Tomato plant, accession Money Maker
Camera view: bottom (45 deg); turntable rotation: 90 degrees
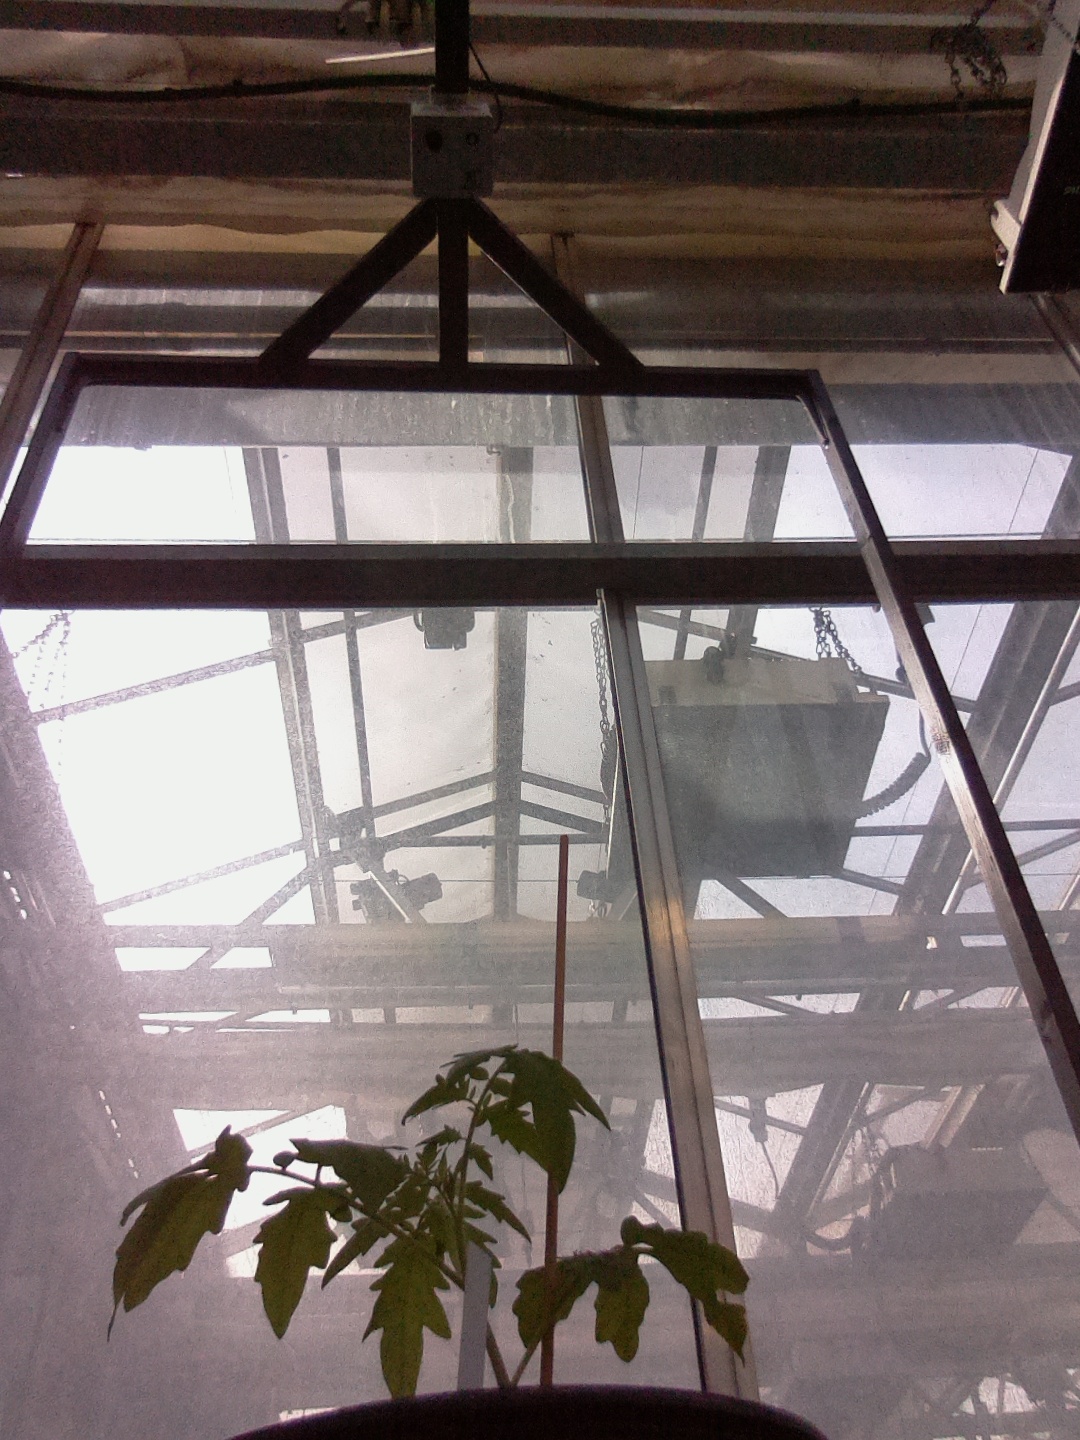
BBCH growth stage 13: 6 of true leaves visible